List of Billboard number-one country songs of 2018

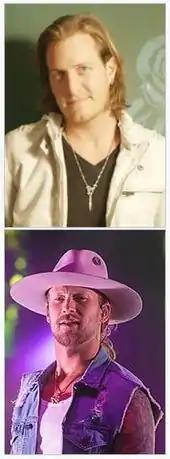
A young man with shoulder-length brown hair and a young man with a blond ponytail wearing a white cowboy hat

Hot Country Songs and Country Airplay are charts that rank the top-performing country music songs in the United States, published by "Billboard" magazine. Hot Country Songs ranks songs based on digital downloads, streaming, and airplay not only from country stations but from stations of all formats, a methodology introduced in 2012. Country Airplay, which was published for the first time in 2012, is based solely on country radio airplay, a methodology which had previously been used for several decades for Hot Country Songs. In 2018, three different songs topped the Hot Country Songs chart and 33 different songs topped Country Airplay.